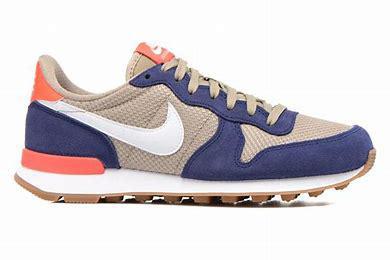
Brand: Nike
Model: Internationalist